Louis Méthot

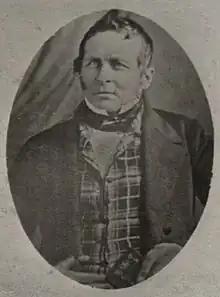
Louis Méthot

Louis Méthot (1793 – October 16, 1859) was a Quebec businessman and political figure.